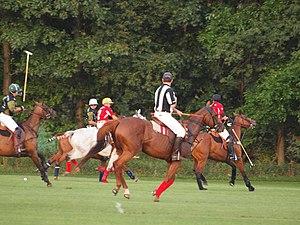
Un arbitre sportif est une personne chargée de la direction du déroulement d'une épreuve sportive et du respect des règlements établis par les instances organisatrices. Elle se doit d'être impartiale et est investie d'une autorité par sa fédération de rattachement.